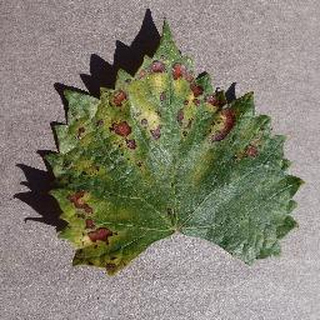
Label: grape_esca_black_measles